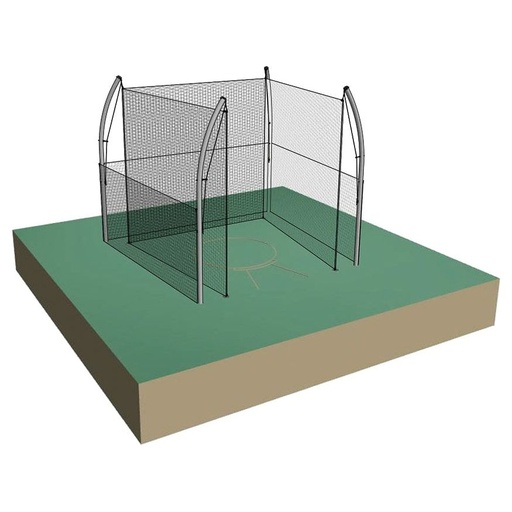
Jaypro Shot Cage 34.92 Degree Throwing Sector with Safety and Barrier Nets - SC-25BN
Jaypro Shot Cage 34.92 Degree Throwing Sector with Safety and Barrier Nets - SC-25BN Durable semi-permanent shot cage with a pulley system to set up/remove the net. Ideal for high schools. Barrier net adds an additional layer of protection for athletes, fans, officials, and coaches. The barrier net wraps around the outside of the poles holding the shot cage in one complete curtain with no breaks. Features NFHS compliant Accommodates a throwing sector of 34.92 degrees (4) 4 in. heavy-walled aluminum poles (14 ft.6 in. tall with 24 in. offset) Individual swivel pulley hoist system per pole Black powder coat or mill finish Heavy-duty weather-treated 1-7/8 in. square, black mesh, #42 nylon net Net breaking strength is rated at over 320 lbs. Product Manual SC-25BN Specs What Our Experts Think Optimized Safety : Includes safety and barrier nets to protect spectators and athletes. Regulation Throwing Sector : Pre-measured 34.92° sector aligns with competition standards. Durable Construction : Built with high-quality materials to withstand repeated impacts. Easy Assembly : Quick setup and takedown make it convenient for various venues. Versatile Use : Ideal for shot put, discus, and other throwing events Q& Q: What is the Jaypro Shot Cage SC-25BN? A: A 34.92-degree throwing sector shot cage with integrated safety and barrier nets for track and field events. Q: What are its key features? A: Includes heavy-duty safety and barrier nets, a precise throwing sector design for regulation compliance, and durable construction for outdoor use. Q: Who is it designed for? A: Perfect for schools, universities, and athletic facilities hosting shot put competitions or training. Q: Why choose this shot cage? A: It ensures safety, meets competitive standards, and provides reliable performance for both practice and events. Maintenance Tips Inspect Nets: Regularly check for tears, fraying, or loose connections; repair or replace as needed. Clean Frame and Nets: Remove dirt and debris using a soft brush and mild detergent. Check Anchors: Ensure all anchors and support structures are secure for stability during use. Protect from Weather: Store nets indoors during off-season or harsh weather to prevent damage. Lubricate Joints: Apply lubricant to frame joints and connectors to prevent rust and ensure smooth assembly. Regular Alignment: Confirm the throwing sector maintains the correct 34.92-degree alignment for compliance.
Brand: Jaypro Sports
Category: Sporting Goods > Athletics > Track & Field > Track & Field Training Aids > Track & Field Shot Puts